Barry, Hautes-Pyrénées

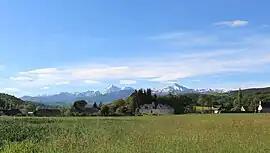
View of Barry

Barry is a commune in the Hautes-Pyrénées department in southwestern France.